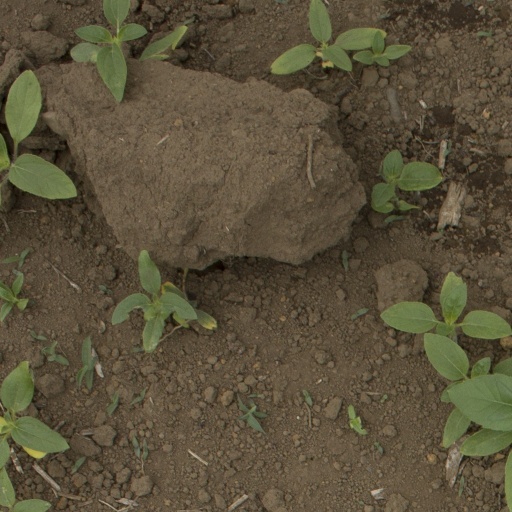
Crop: Jerusalem artichoke